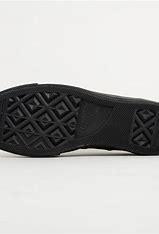
Brand: Converse
Model: Chuck Taylor All Star 70 Ox